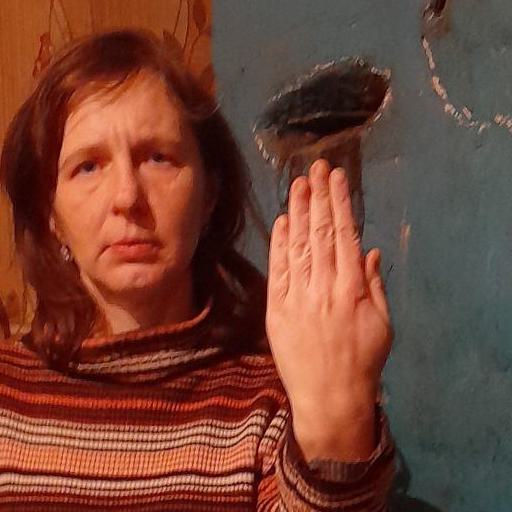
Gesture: stop_inverted